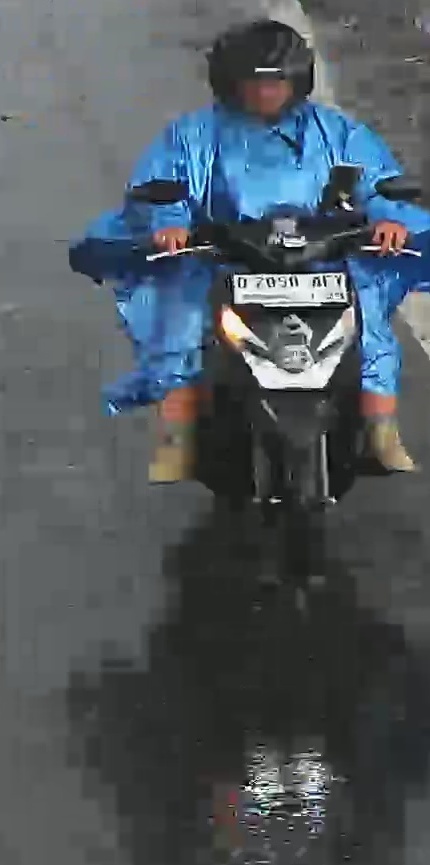
person-with-helmet: 1
person-without-helmet: 0